Be Our Guest Restaurant

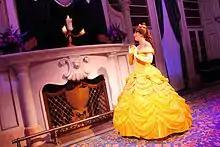
Lumiere and Belle in the library at Enchanted Tales with Belle

Enchanted Tales with Belle is a live interactive show located in within the Beast's Castle. It serves as the replacement for the Storytime with Belle attraction which was originally located in the Fairytale Gardens.